Middle East economic integration

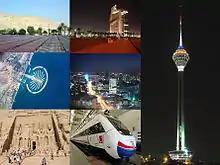
The oil industry significantly impacts the entire region, both through the wealth that it generates and through the movement of labor. Most of the countries in the region have undertaken efforts to diversify their economies in recent years, however.

Middle East economic integration refers to the process of improving economic cooperation, coordination, and connectivity among countries in the Middle East and North Africa (MENA) region. This process aims to create a unified economic space that allows for the free movement of goods, services, capital, and labor across national borders within the region. The objectives behind such integration include enhancing regional trade, stimulating economic growth, achieving economies of scale, and fostering stability and peace through economic interdependence.